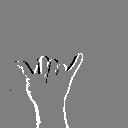
ASL letter: y